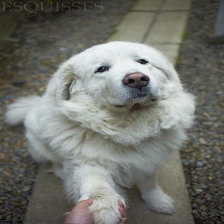
Species: dog
Breed: great pyrenees